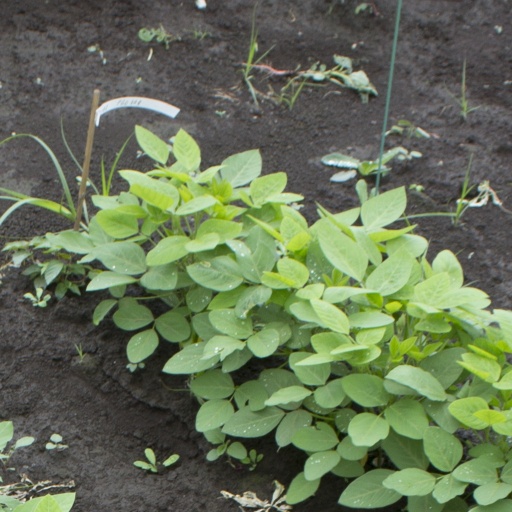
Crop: soybean